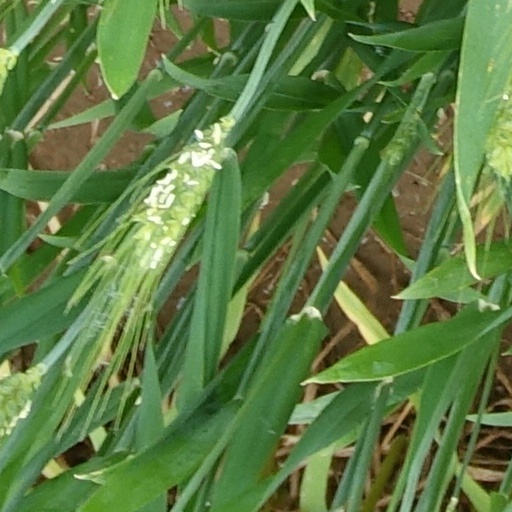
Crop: wheat